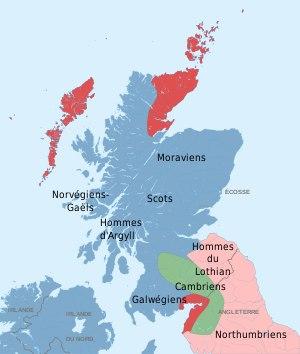
David Iᵉʳ, ou Dabíd mac Maíl Choluim, Daibhidh I mac [Mhaoil] Chaluim en gaélique, est prince de Cumbria de 1113 à 1124, puis roi d'Écosse de 1124 à sa mort. Fils cadet de Malcolm III et sainte Marguerite d'Écosse, David passe la majeure partie de son enfance en Écosse, mais est envoyé en Angleterre pour sa protection à partir de 1093. Pendant qu'en Écosse une guerre de succession fait rage, il rejoint la maison du futur Henri Iᵉʳ d'Angleterre, où il s'imprègne de la culture anglo-normande.